Backcountry Super Cubs Mackey SQ2

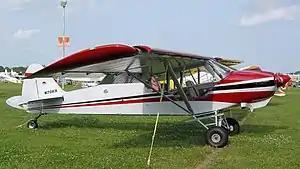

The Backcountry Super Cubs Mackey SQ2 is an American STOL amateur-built aircraft, designed and produced by Backcountry Super Cubs of Douglas, Wyoming. The aircraft is based upon the design of the Piper PA-18 Super Cub and is supplied as a kit for amateur construction.